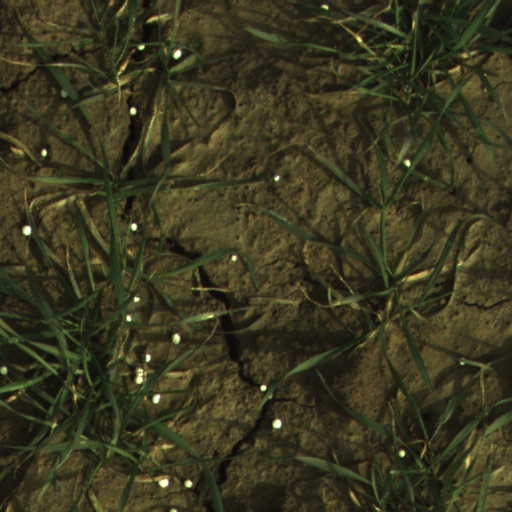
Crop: wheat